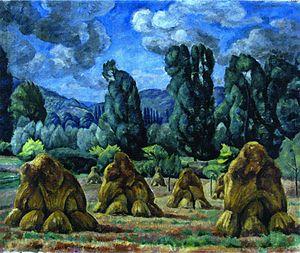
Józef Pankiewicz était un peintre et enseignant polonais. Il a travaillé à Saint-Pétersbourg après sa formation initiale. De là, il part en 1899 pour Paris, où il se lie d'amitié avec Pierre Bonnard, dont il reconnaît l'influence sur sa propre peinture. Père d'un courant coloriste polonais dérivé du postimpressionnisme, il se rapproche du fauvisme à l'occasion d'un voyage en Espagne. Ensuite professeur à l'Académie des beaux-arts de Cracovie, il a notamment été le maître de Moïse Kisling, qu'il encourage à gagner Paris, et de Zawado.